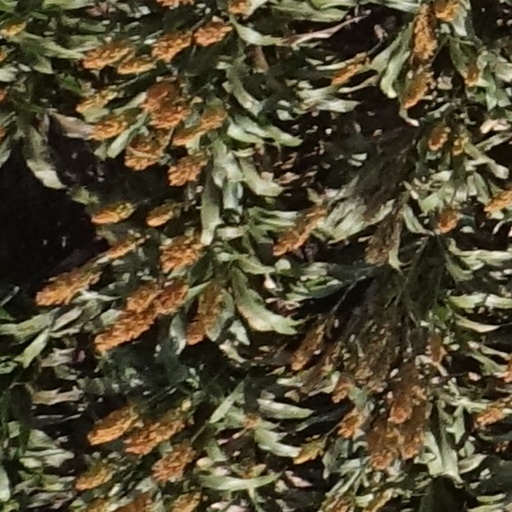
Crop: sorghum